Blue hair

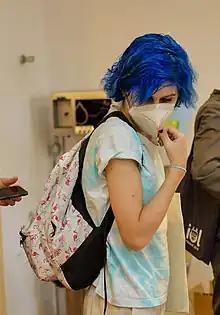
Person with hair dyed blue during

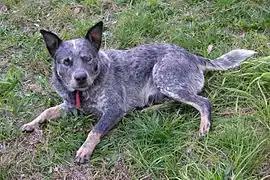
An Australian blue heeler dog

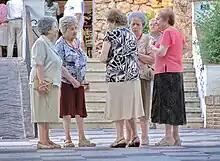
A group of Spanish women with blue rinsed hair

Blue hair does not naturally occur in human hair pigmentation, although the hair of some animals (such as dog coats) is described as blue.